Rufus Wheelwright Clark

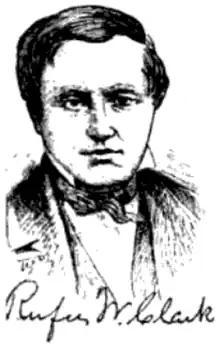

Clark, son of Thomas M. and Rebecca (Wheelwright) Clark, was born in Newburyport, Mass., December 17, 1813. At an early age he went to New York City as a clerk in a mercantile house, and while thus engaged became convinced of his duty to prepare for the ministry. He graduated from Yale College in 1838. He spent the year after graduation in the Andover Theological Seminary, and the succeeding year in the Yale Divinity School.